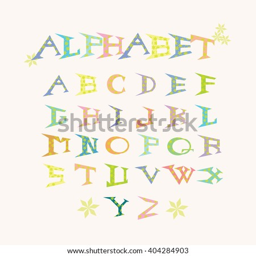
pastel letters of the alphabet - illustration vector